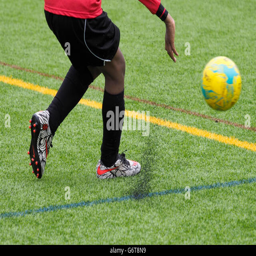
close up of a young person playing football